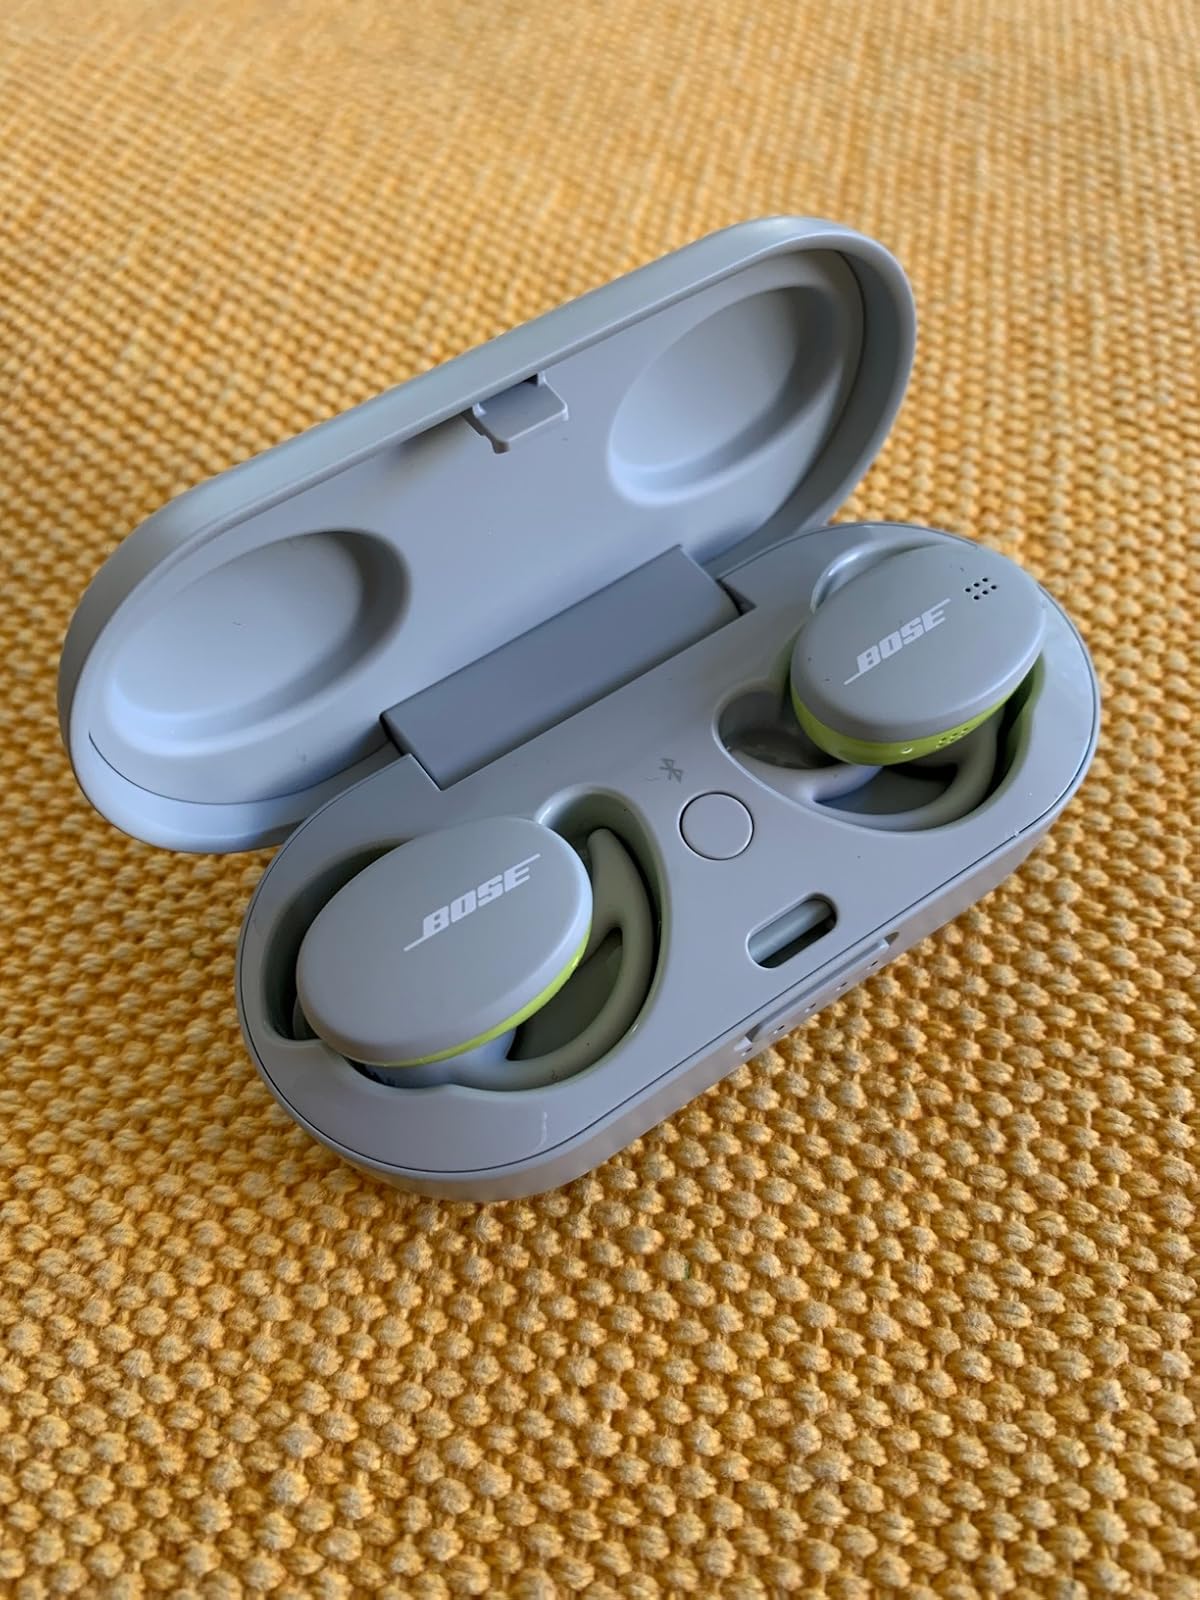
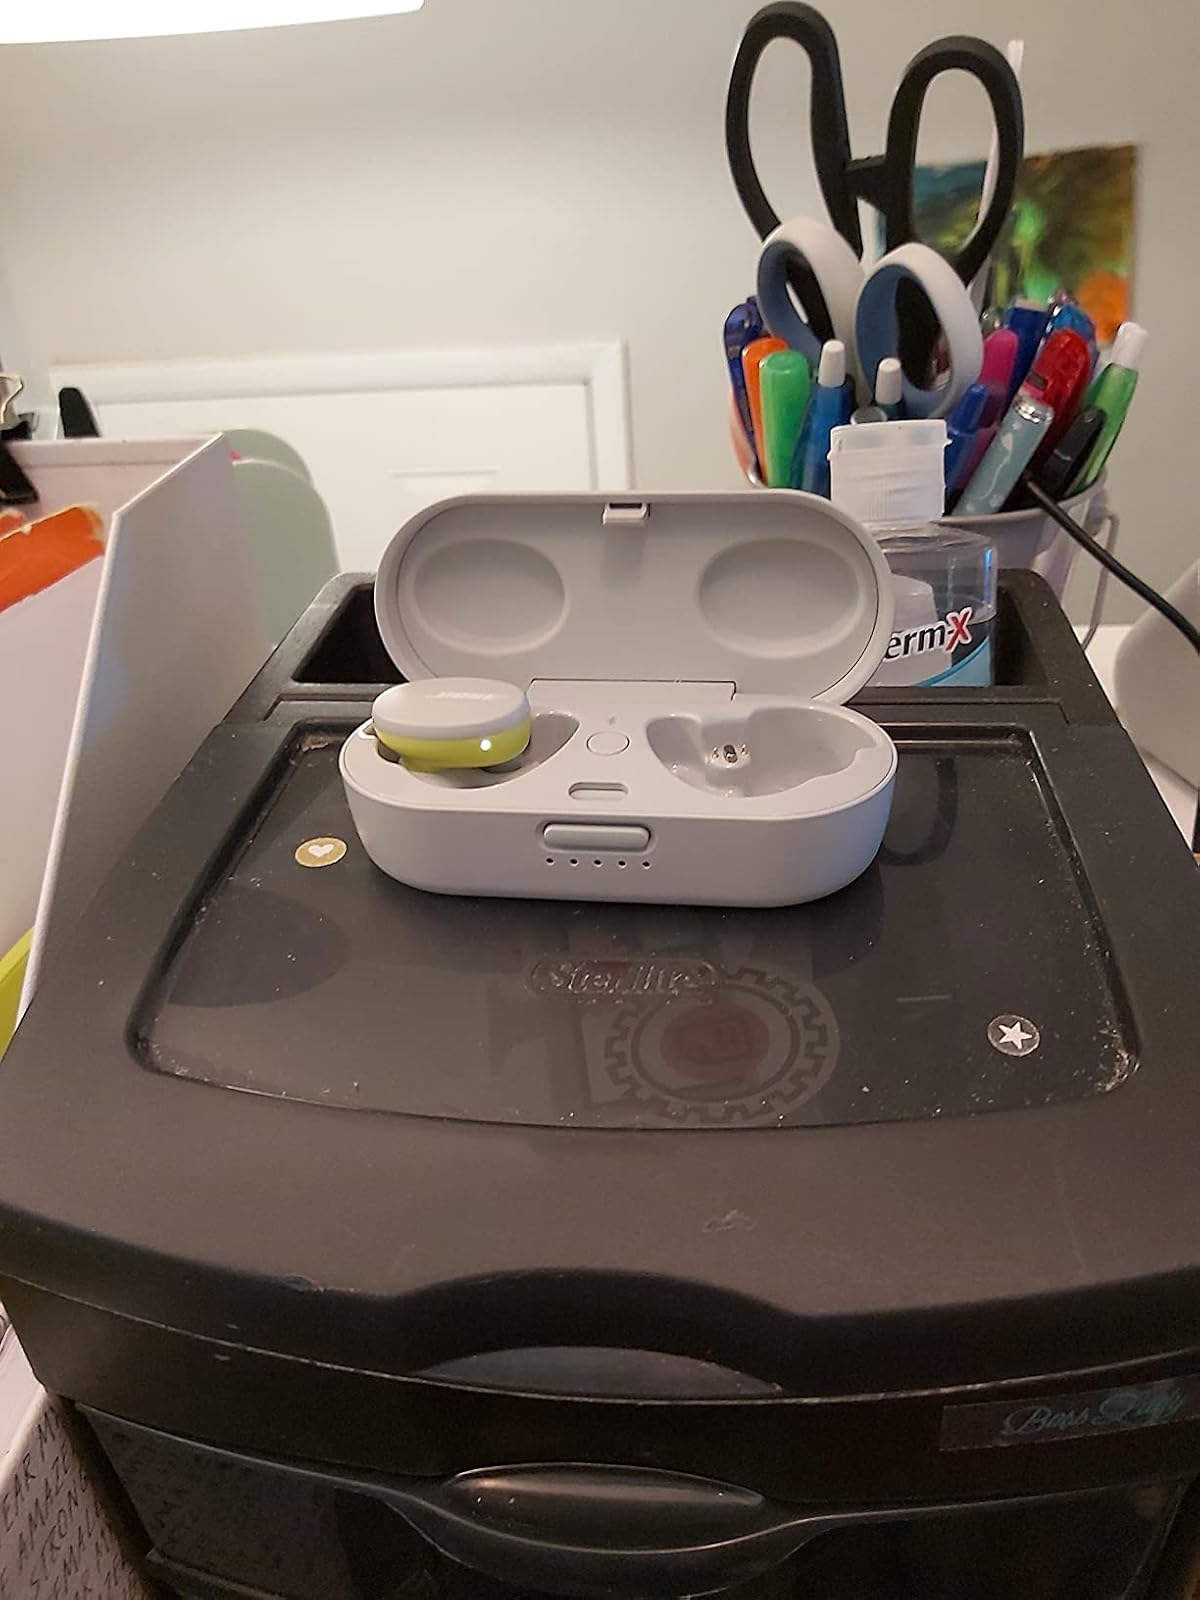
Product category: earbuds
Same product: yes